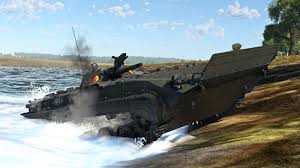
Label: BMP-1